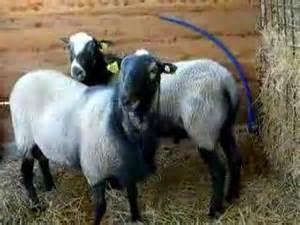
sheep